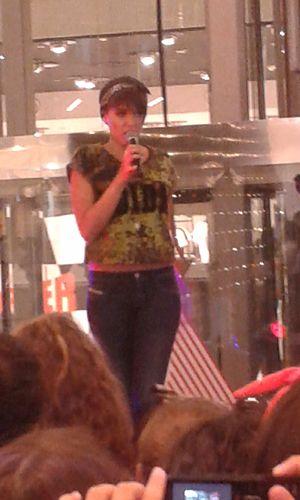
Sara Jovanović en serbe latin, connue également sous le nom de Sara Jo, est une chanteuse de pop serbe. Elle se fait connaitre en 2012 en participant à l'émission Prvi glas Srbije, un télé-crochet serbe similaire a The Voice, où elle obtiendra la 3ᵉ place. L'année d'après, elle représente au sein du groupe Moje 3 la Serbie au concours Eurovision de la chanson 2013 à Malmö, en Suède avec la chanson Ljubav je svuda mais ne se qualifie pas pour la finale.